Bixi

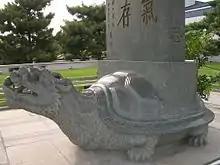
A modern (1995) monument in Beijing

At the Hongwu Emperor's own mausoleum, a huge "bixi" holding the so-called "Shengde" stele welcomes visitors at the Sifangcheng pavilion at the entrance of the mausoleum complex. Three centuries later (1699), the Kangxi Emperor of the Qing dynasty visited Nanjing and contributed another tortoise, with a stele praising the founder of the Ming, comparing him to the founders of the great Tang and Song dynasties of the past.